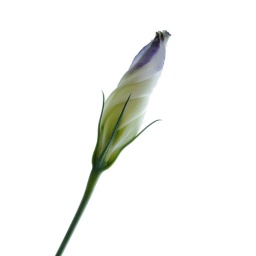
lily flower bud lit by natural window light.